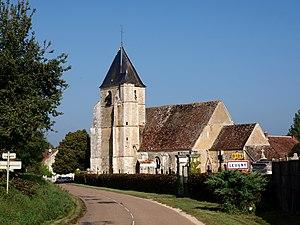
Leugny (Yonne, France)